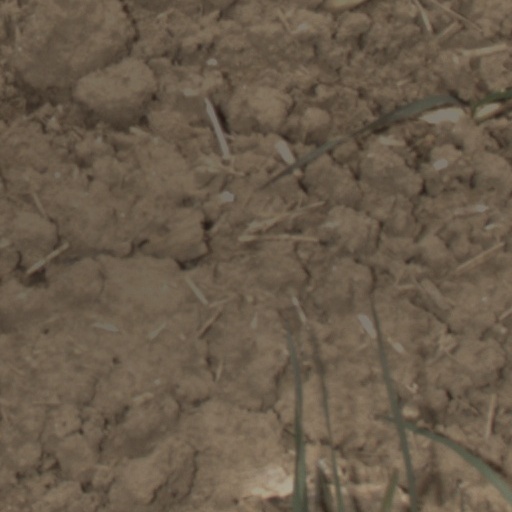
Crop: wheat